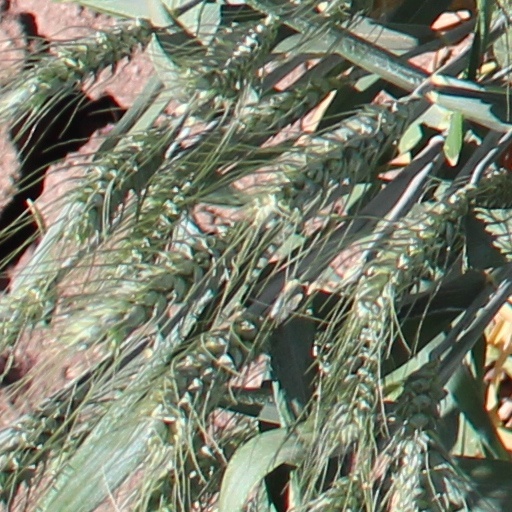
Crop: wheat